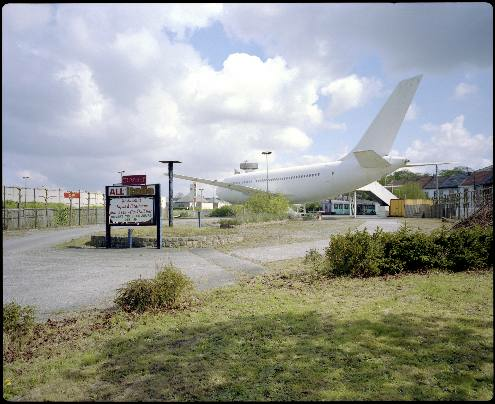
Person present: No